Takeminakata

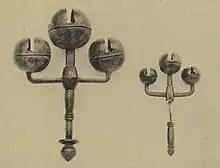
The "yasaka no suzu" (八栄の鈴), a set of bronze bells reputed in legend to have been brought to Suwa by Suwa Myōjin. In actuality, the bells date from the early Heian period.

Within the text, King Suwa (i.e. Suwa Myōjin) declares the "Ōhōri" to be his 'true body' (真神体 "shin no shintai") and the Misayama (三斎山) hunting grounds below Yatsugatake (here likened to Vulture Peak in India) to be another manifestation of himself that cleanses (斎) the three (三) evils: evil thoughts, evil speech and evil actions. He promises that whoever sets foot at Misayama will not fall into the lower, evil realms of existence (悪趣 "akushu"); conversely, the god condemns and disowns whoever defiles the hunting grounds by cutting down its trees or digging out the soil.